Benajarafe

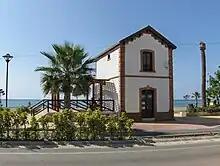
Old Benajarafe train station.

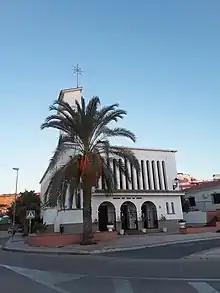
Benajarafe Church

Benajarafe has been occupied since the Palaeolithic era. Very close to this place, many historians place the Greek colony of Mainake, whose exact location is still sought after, although the most striking archaeological remains have appeared next to the river Velez, in Torre del Mar.